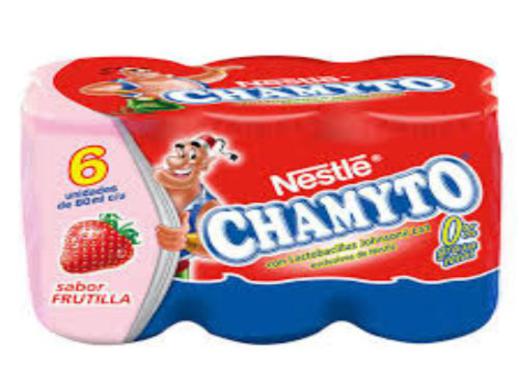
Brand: chamyto
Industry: Food